History of Poland during the Jagiellonian dynasty

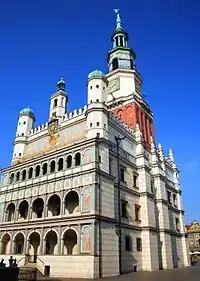
Poznań City Hall

During the 16th century, prosperous patrician families of merchants, bankers, or industrial investors, many of German origin, still conducted large-scale business operations in Europe or lent money to Polish noble interests, including the royal court. Some regions were highly urbanized in comparison to most of the rest of Europe. In Greater Poland and Lesser Poland at the end of the 16th century, for example, 30% of the population lived in cities. 256 towns were founded, most in Red Ruthenia. The townspeople's upper layer was ethnically multinational and tended to be well-educated. Numerous sons of burghers studied at the Academy of Kraków and at foreign universities; members of their group are among the finest contributors to the culture of the Polish Renaissance. Unable to form their own nationwide political class, many blended into the nobility in spite of the legal obstacles.